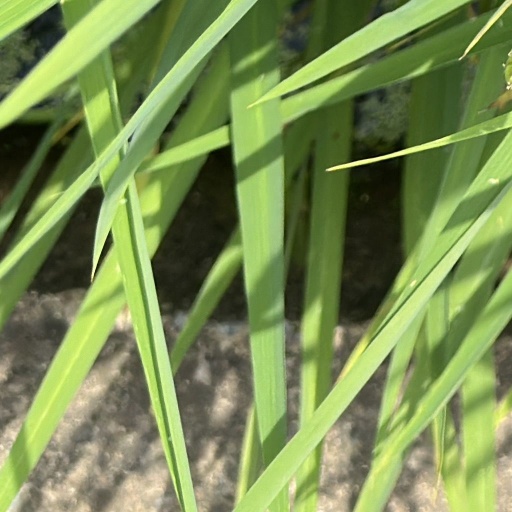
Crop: rice